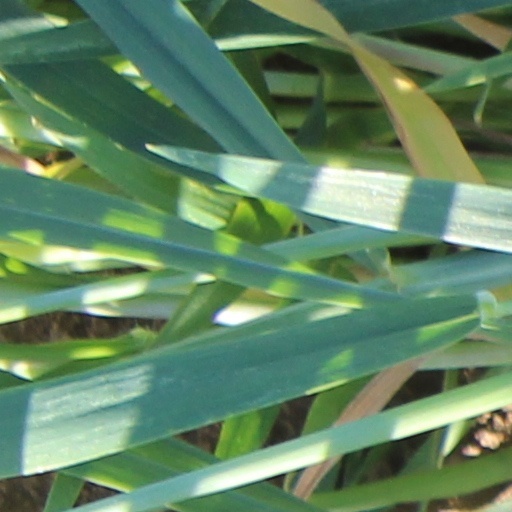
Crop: wheat